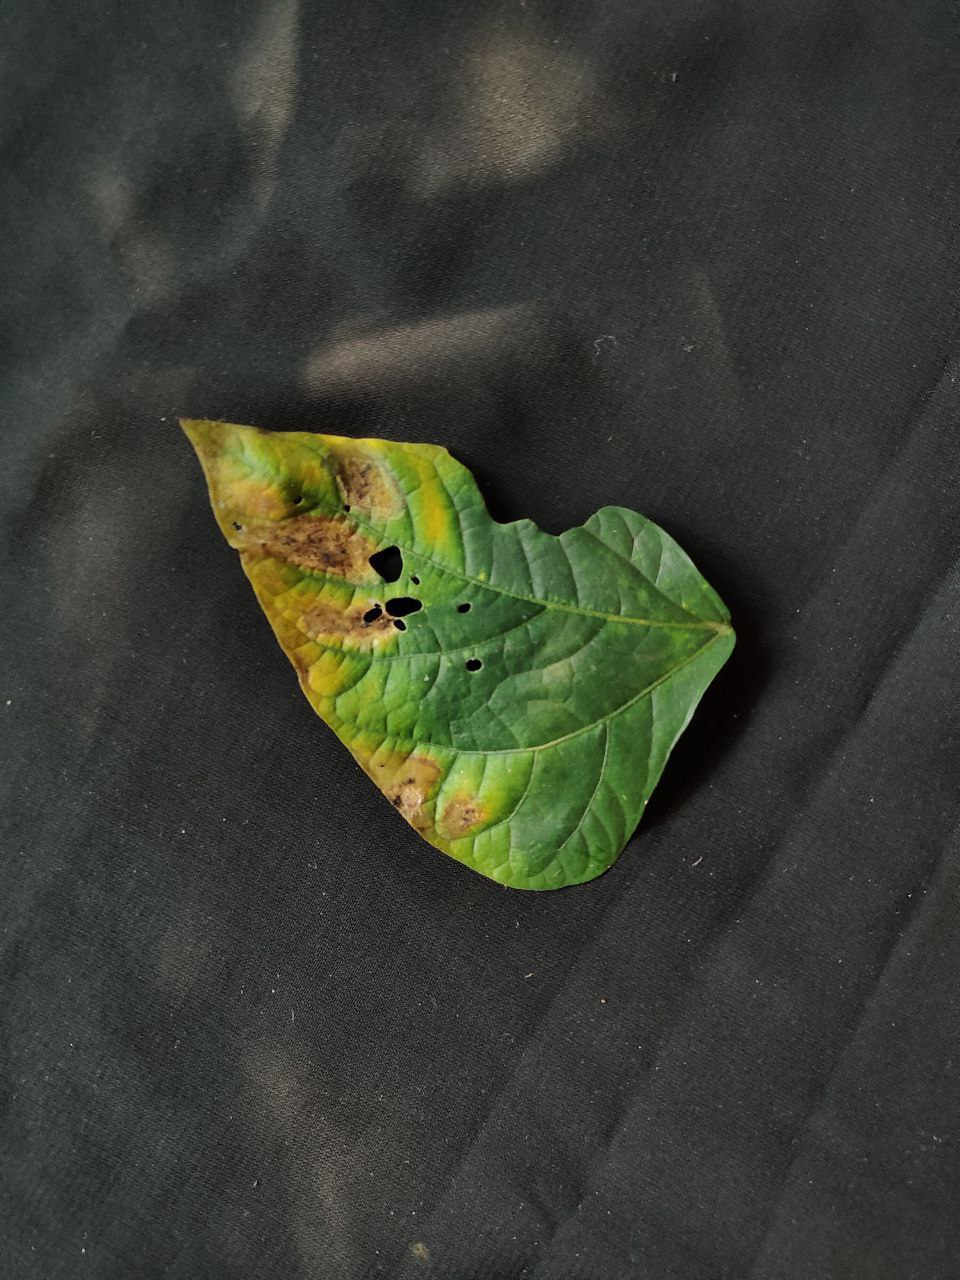
Crop: cowpea
Leaf condition: Bacterial wilt